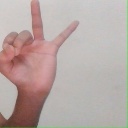
अक्षर: ण